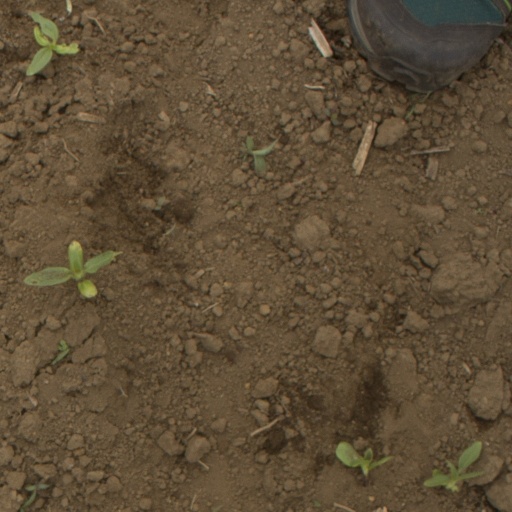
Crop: Jerusalem artichoke